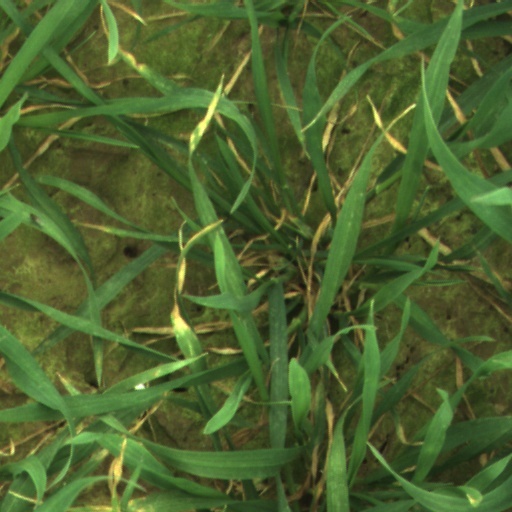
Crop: wheat